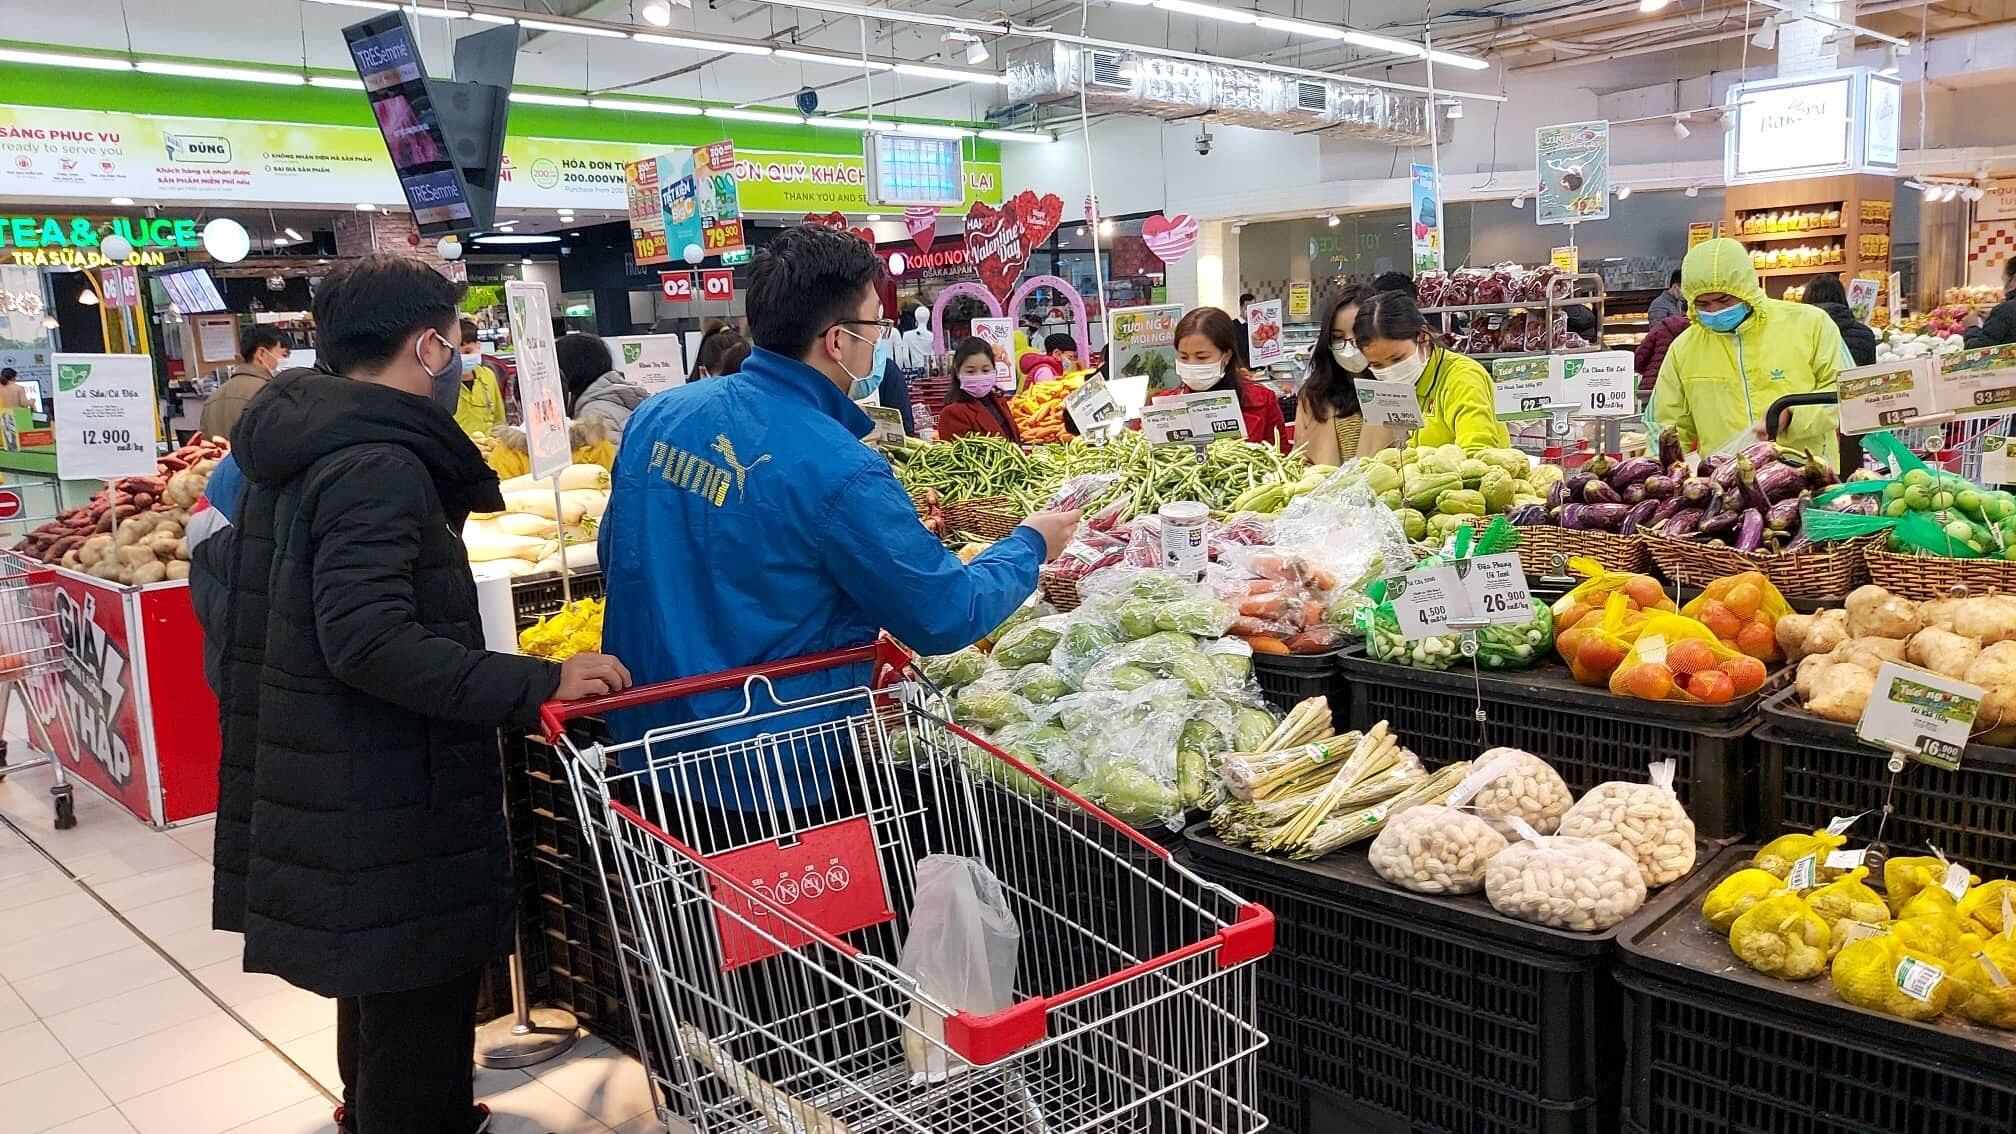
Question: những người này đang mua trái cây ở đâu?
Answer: ở trong siêu thị